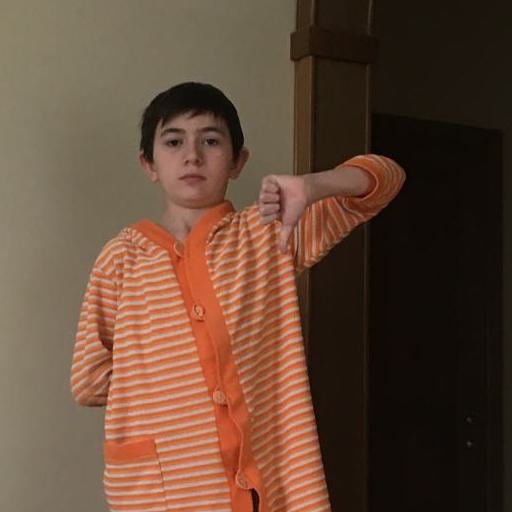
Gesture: dislike